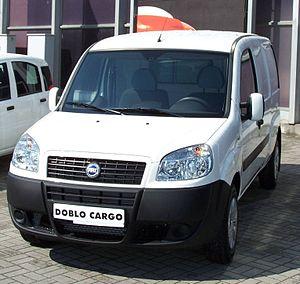
Le Fiat Doblò est un véhicule utilitaire léger qui se décline dans des versions particulières à cinq et sept places. Il correspond à la catégorie dite des "ludospaces". Le Fiat Doblò propose le plus grand volume de charge de sa catégorie.